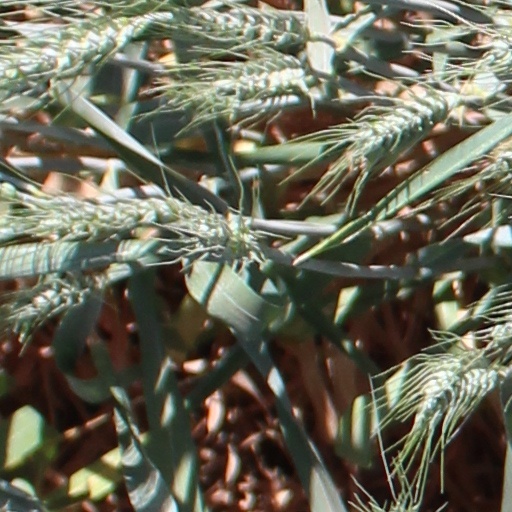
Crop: wheat